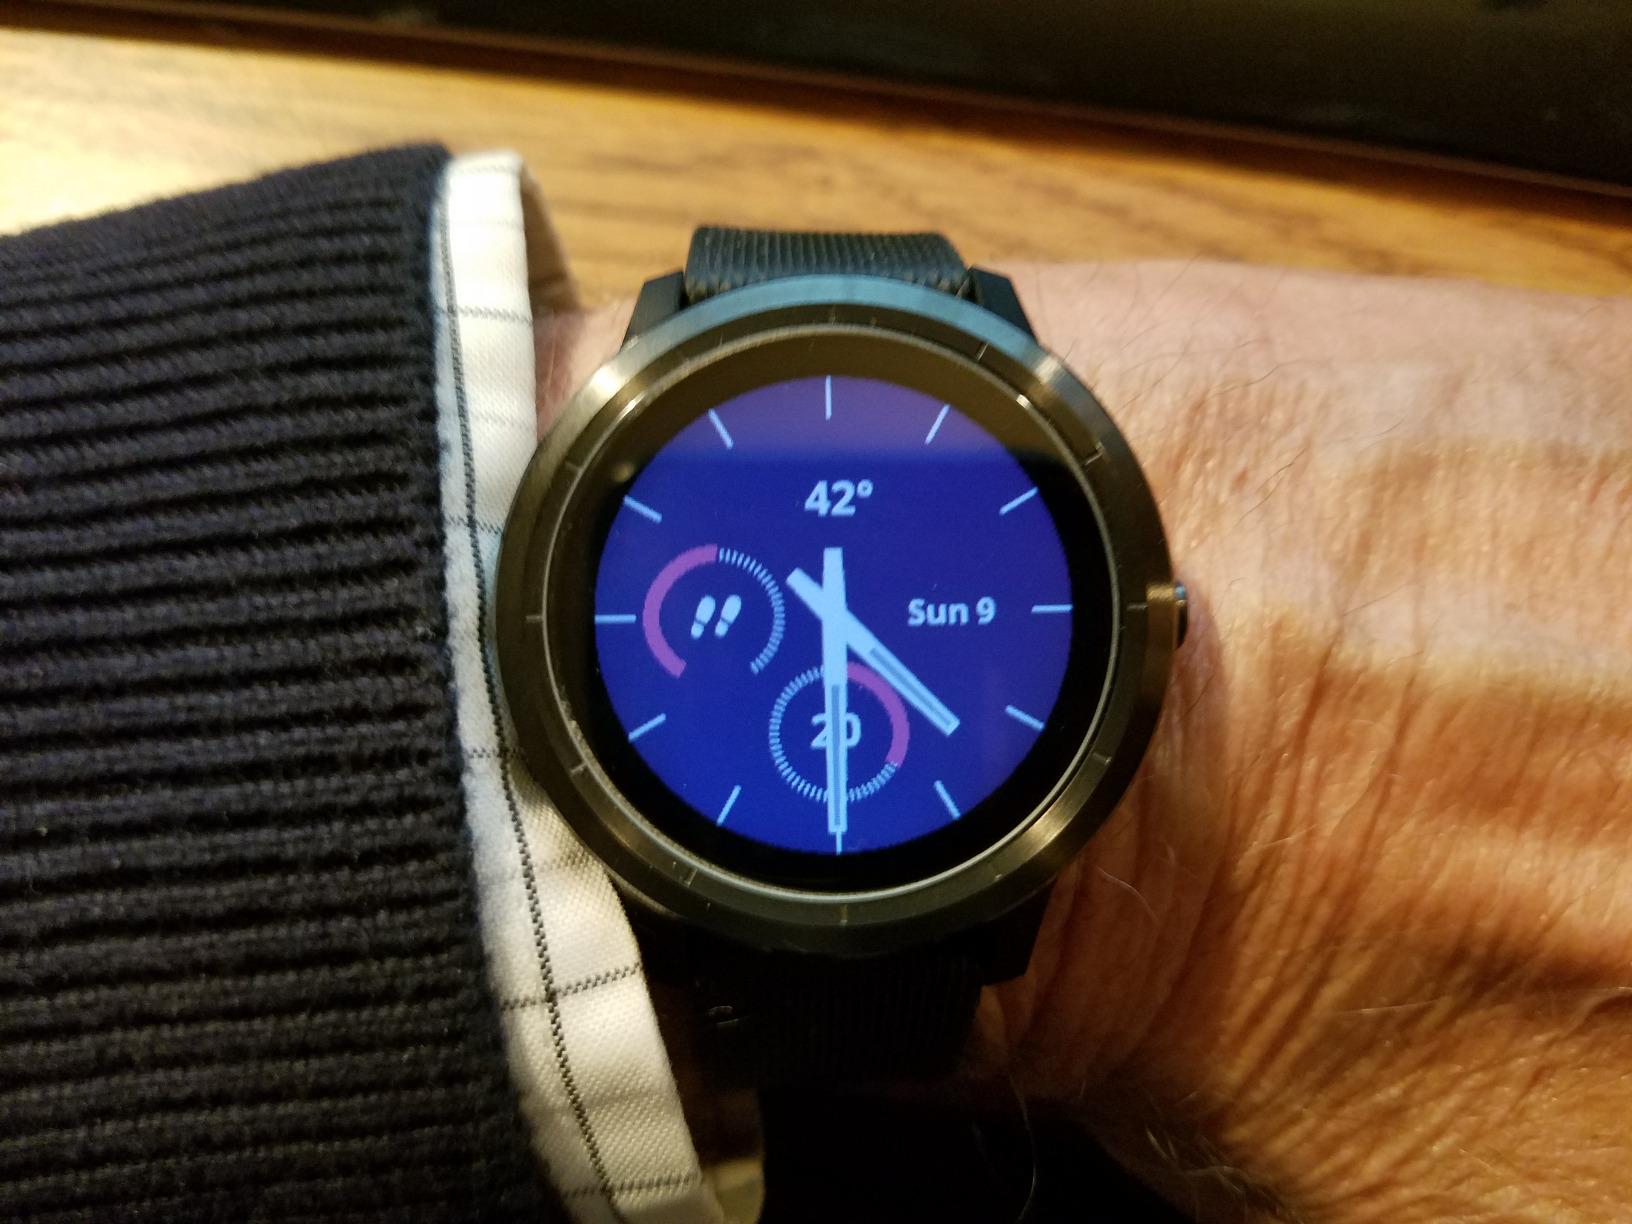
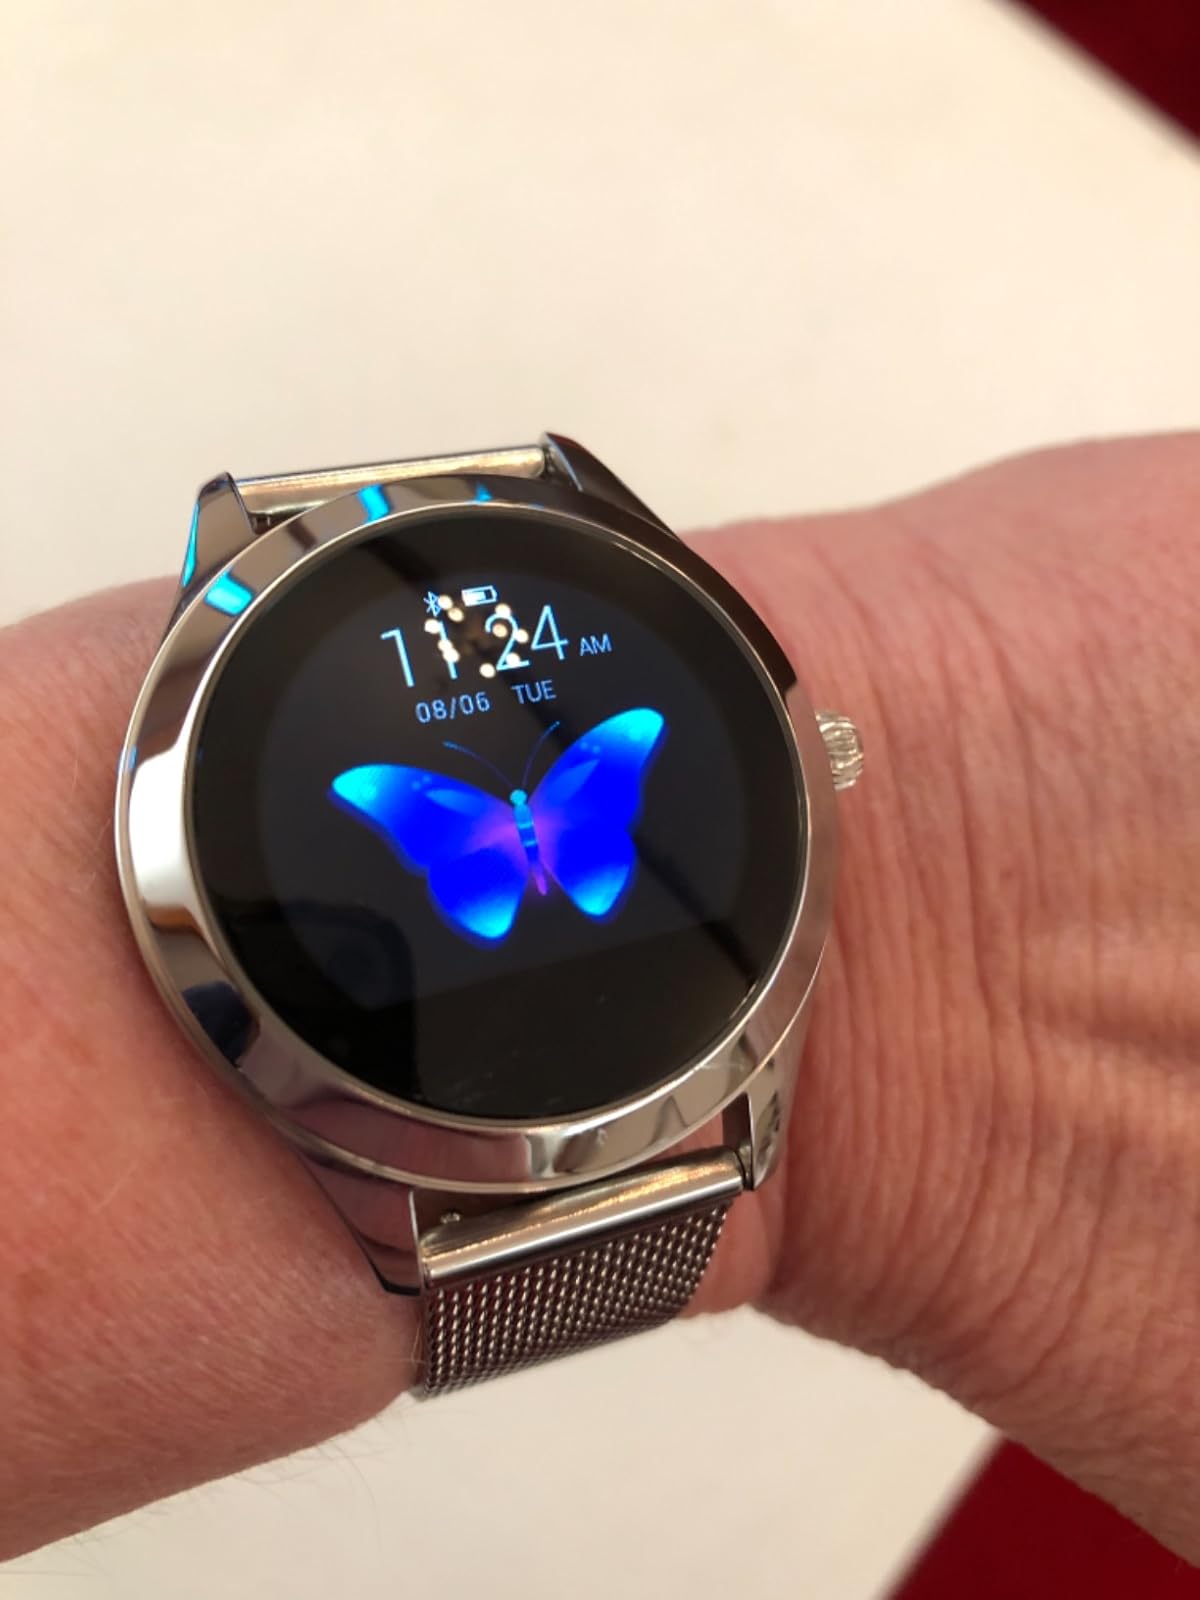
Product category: smartwatch
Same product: no